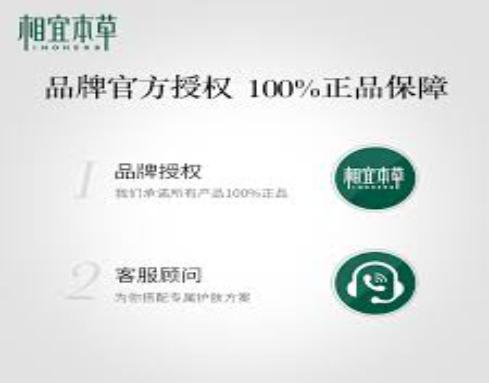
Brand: INOHERB-2
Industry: Necessities